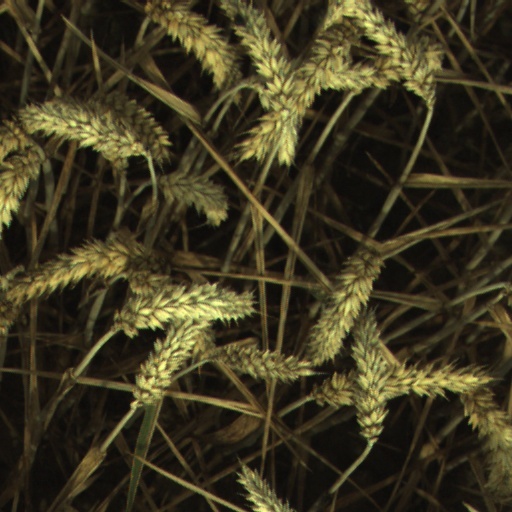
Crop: wheat